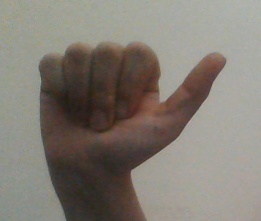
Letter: dhad